Antonie Viljoen

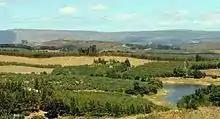
The undulating hills of the vast Elgin valley - source of much of South Africa's deciduous fruit exports.

In the 1880s he lived and worked in the Transvaal Republic, and served as pres Paul Kruger's personal surgeon (one of his daughters was named "Krugerina" after Paul Kruger) and with the money he earned there, he bought farmland in the Elgin Valley in 1898, part of which was the Oak Valley farm.